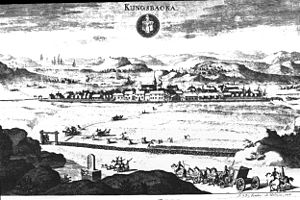
Kungsbacka
Kungsbacka omkring år 1700, fra Suecia antiqua et hodierna.
Kungsbacka er en by i det nordlige Halland og hovedby i Kungsbacka kommun, Hallands län, Sverige. Byen er i dag en del af storbysområdet Stor-Göteborg.